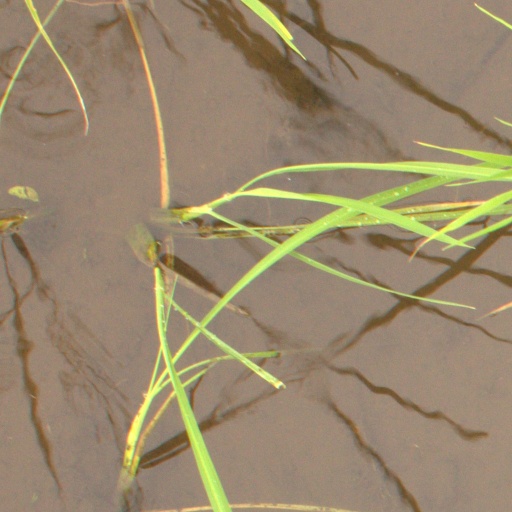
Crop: rice